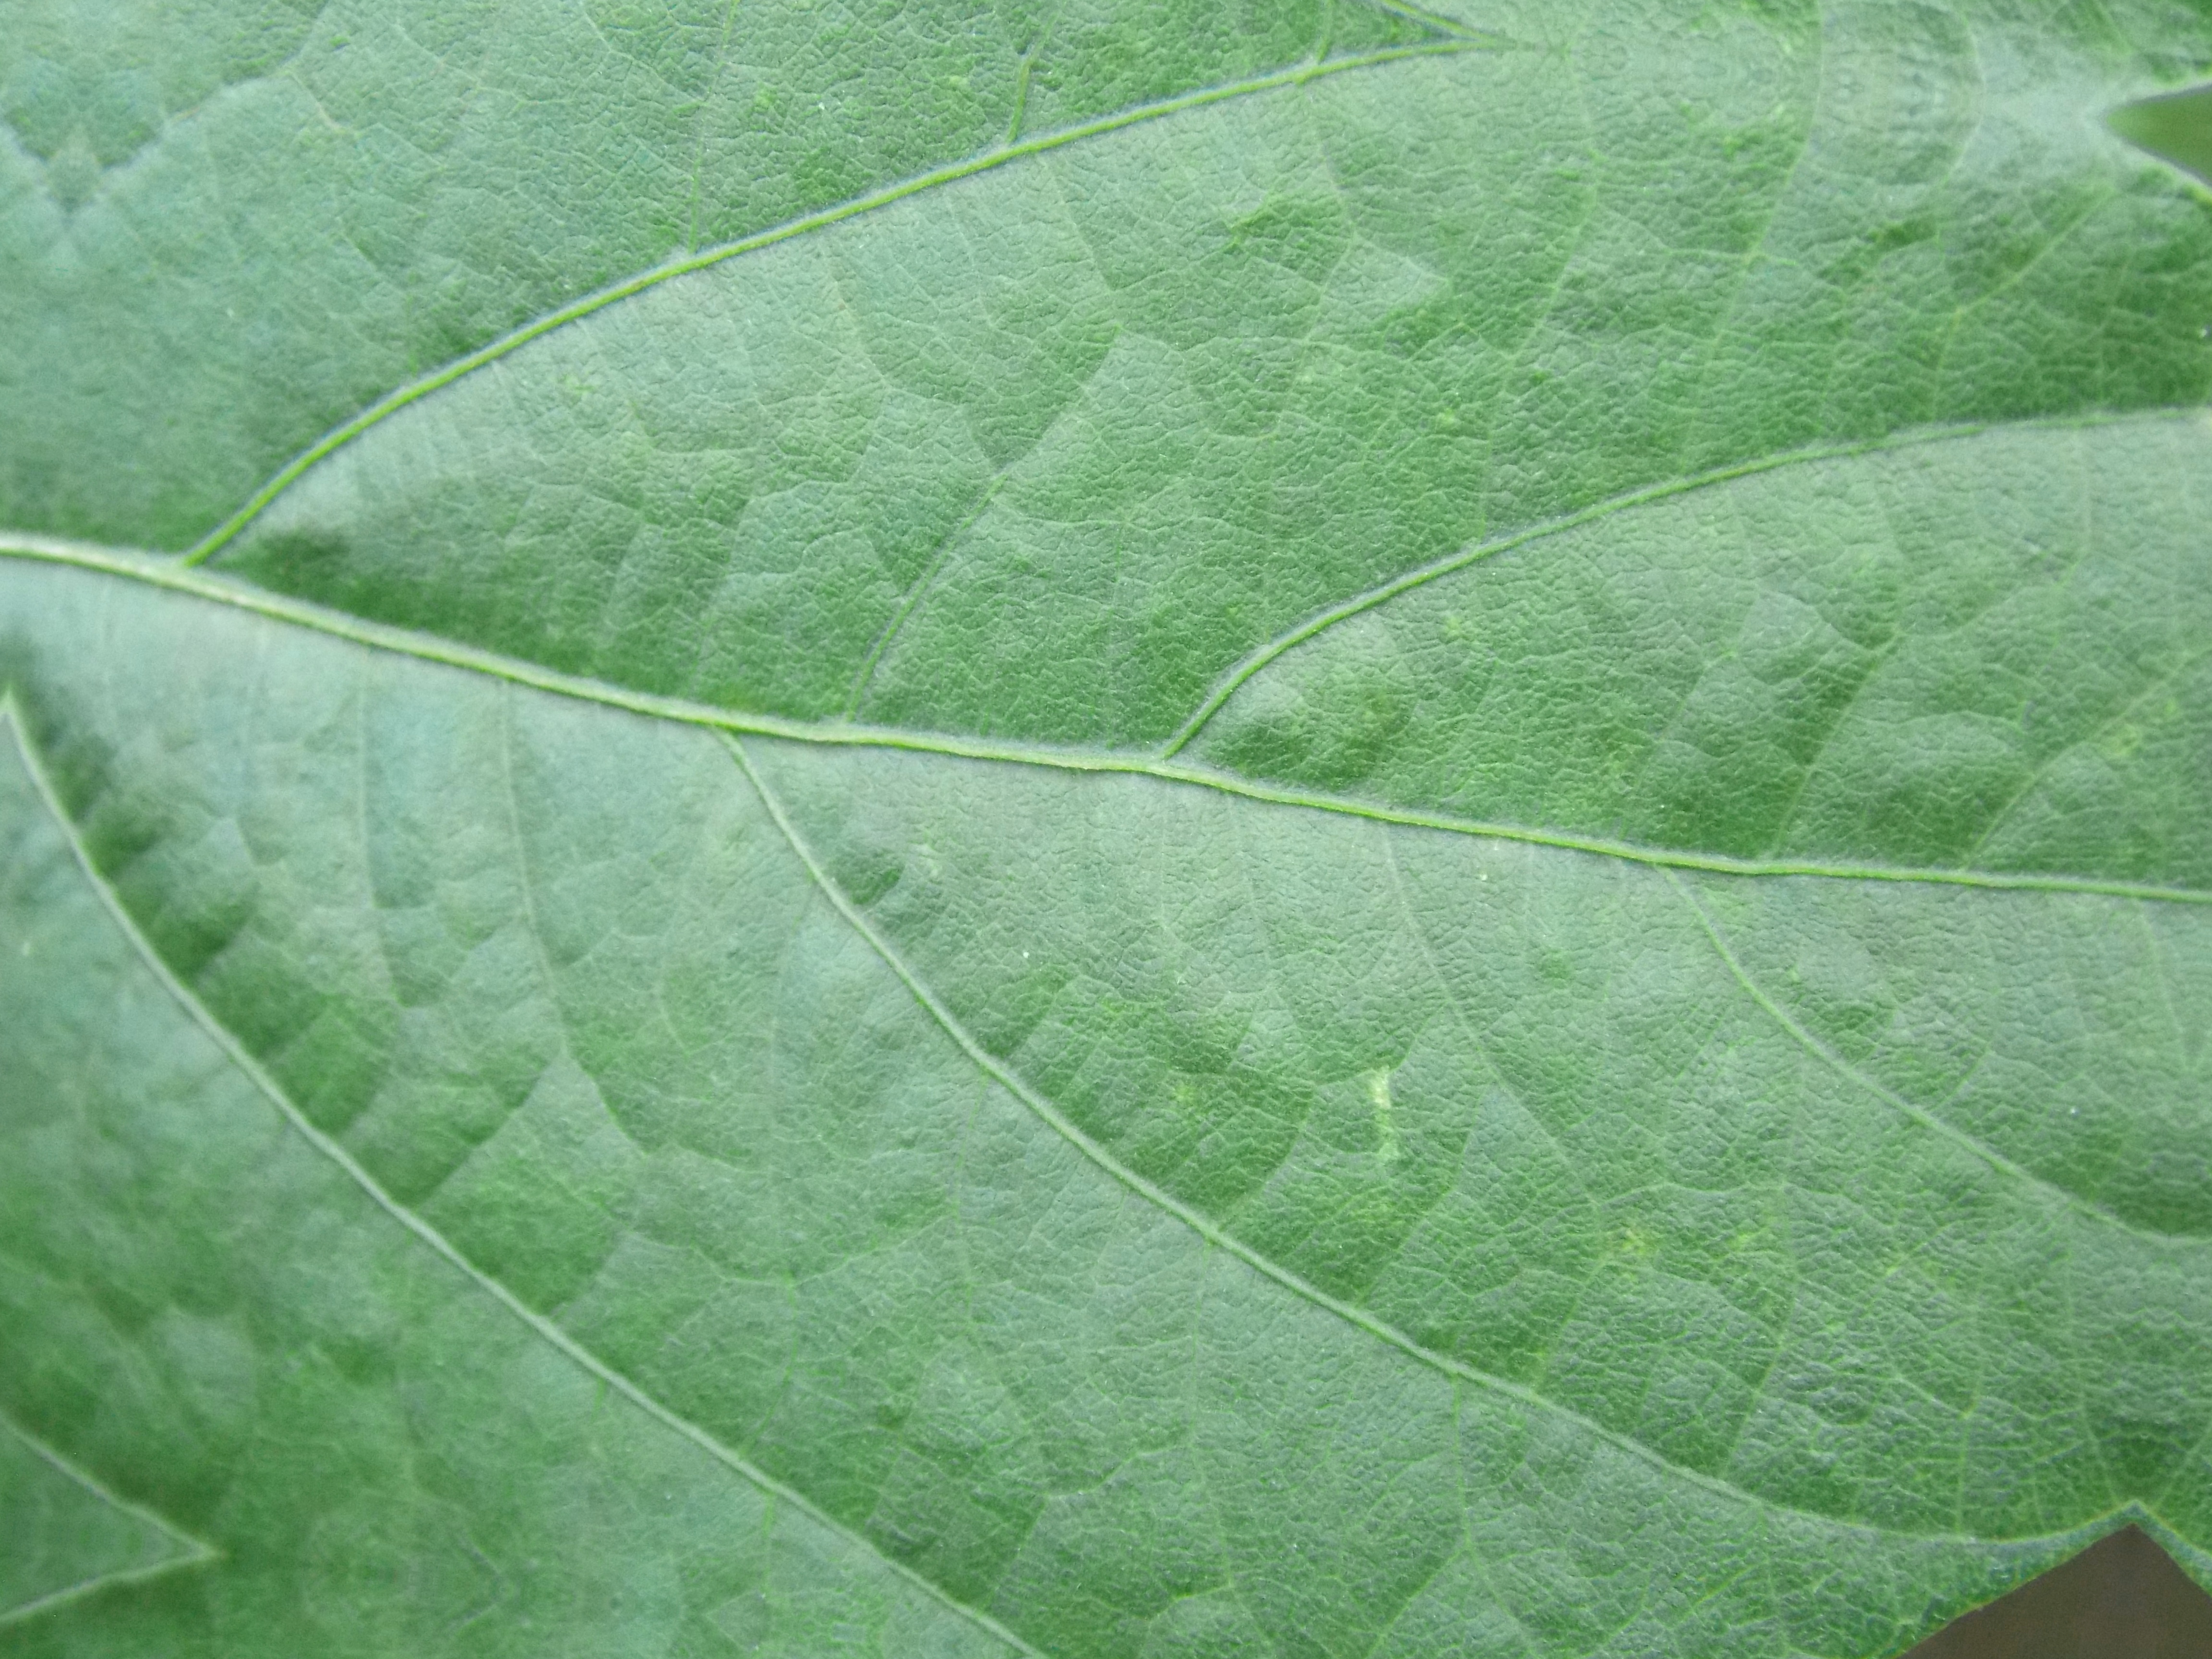
Label: Healthy